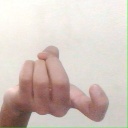
अक्षर: ज